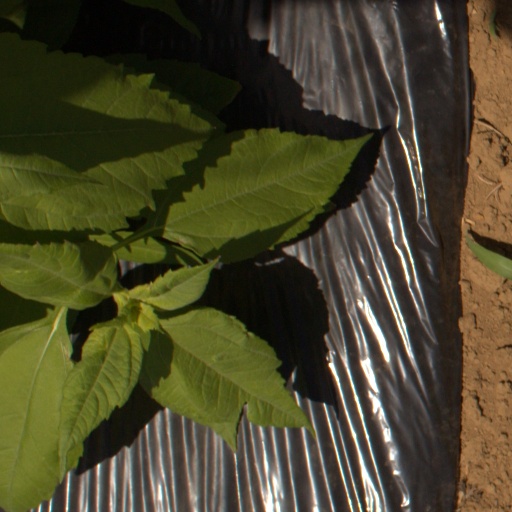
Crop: Jerusalem artichoke